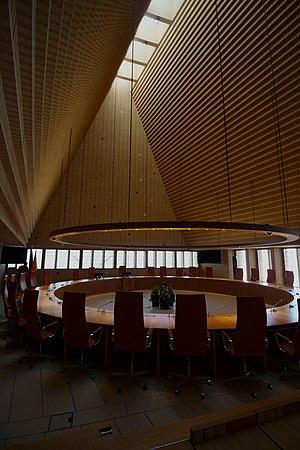
Landtag de la principaut�� de Liechtenstein �� Vaduz (b��timent connu comme $«